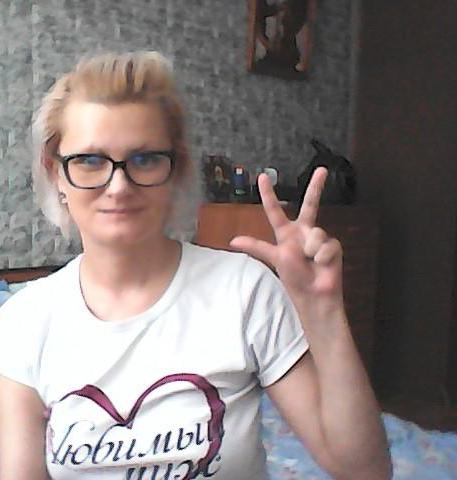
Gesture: three2